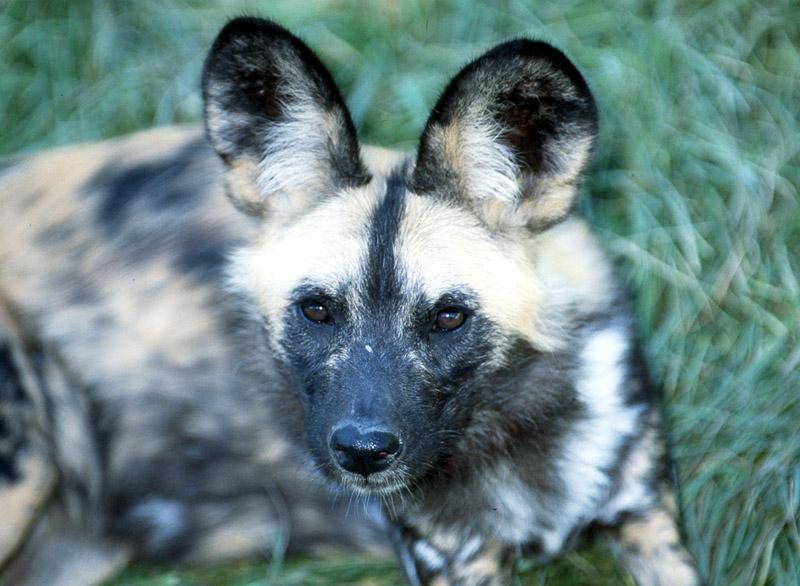
African_hunting_dog